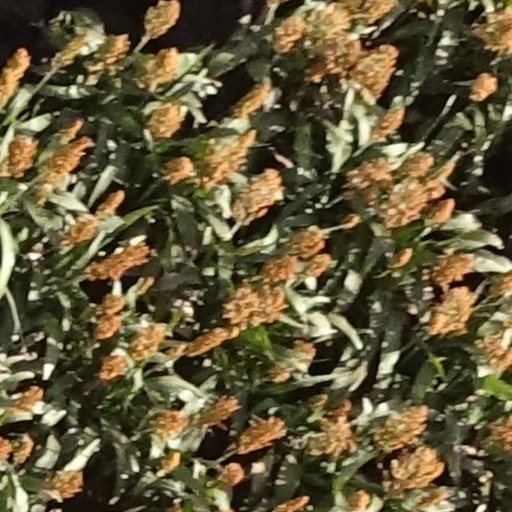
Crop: sorghum